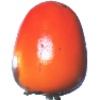
Label: Kaki 1